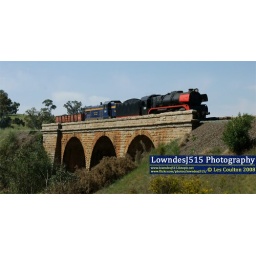
R761 and T356 cross over a stone bridge near Harcourt